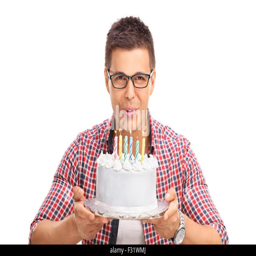
joyful young man blowing candles on a birthday cake and looking at the camera isolated on white background